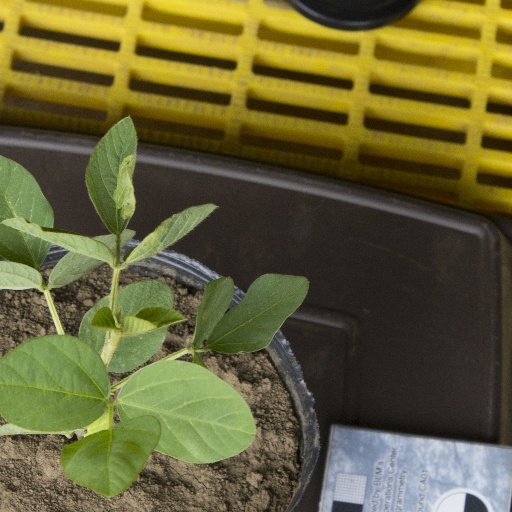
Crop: soybean